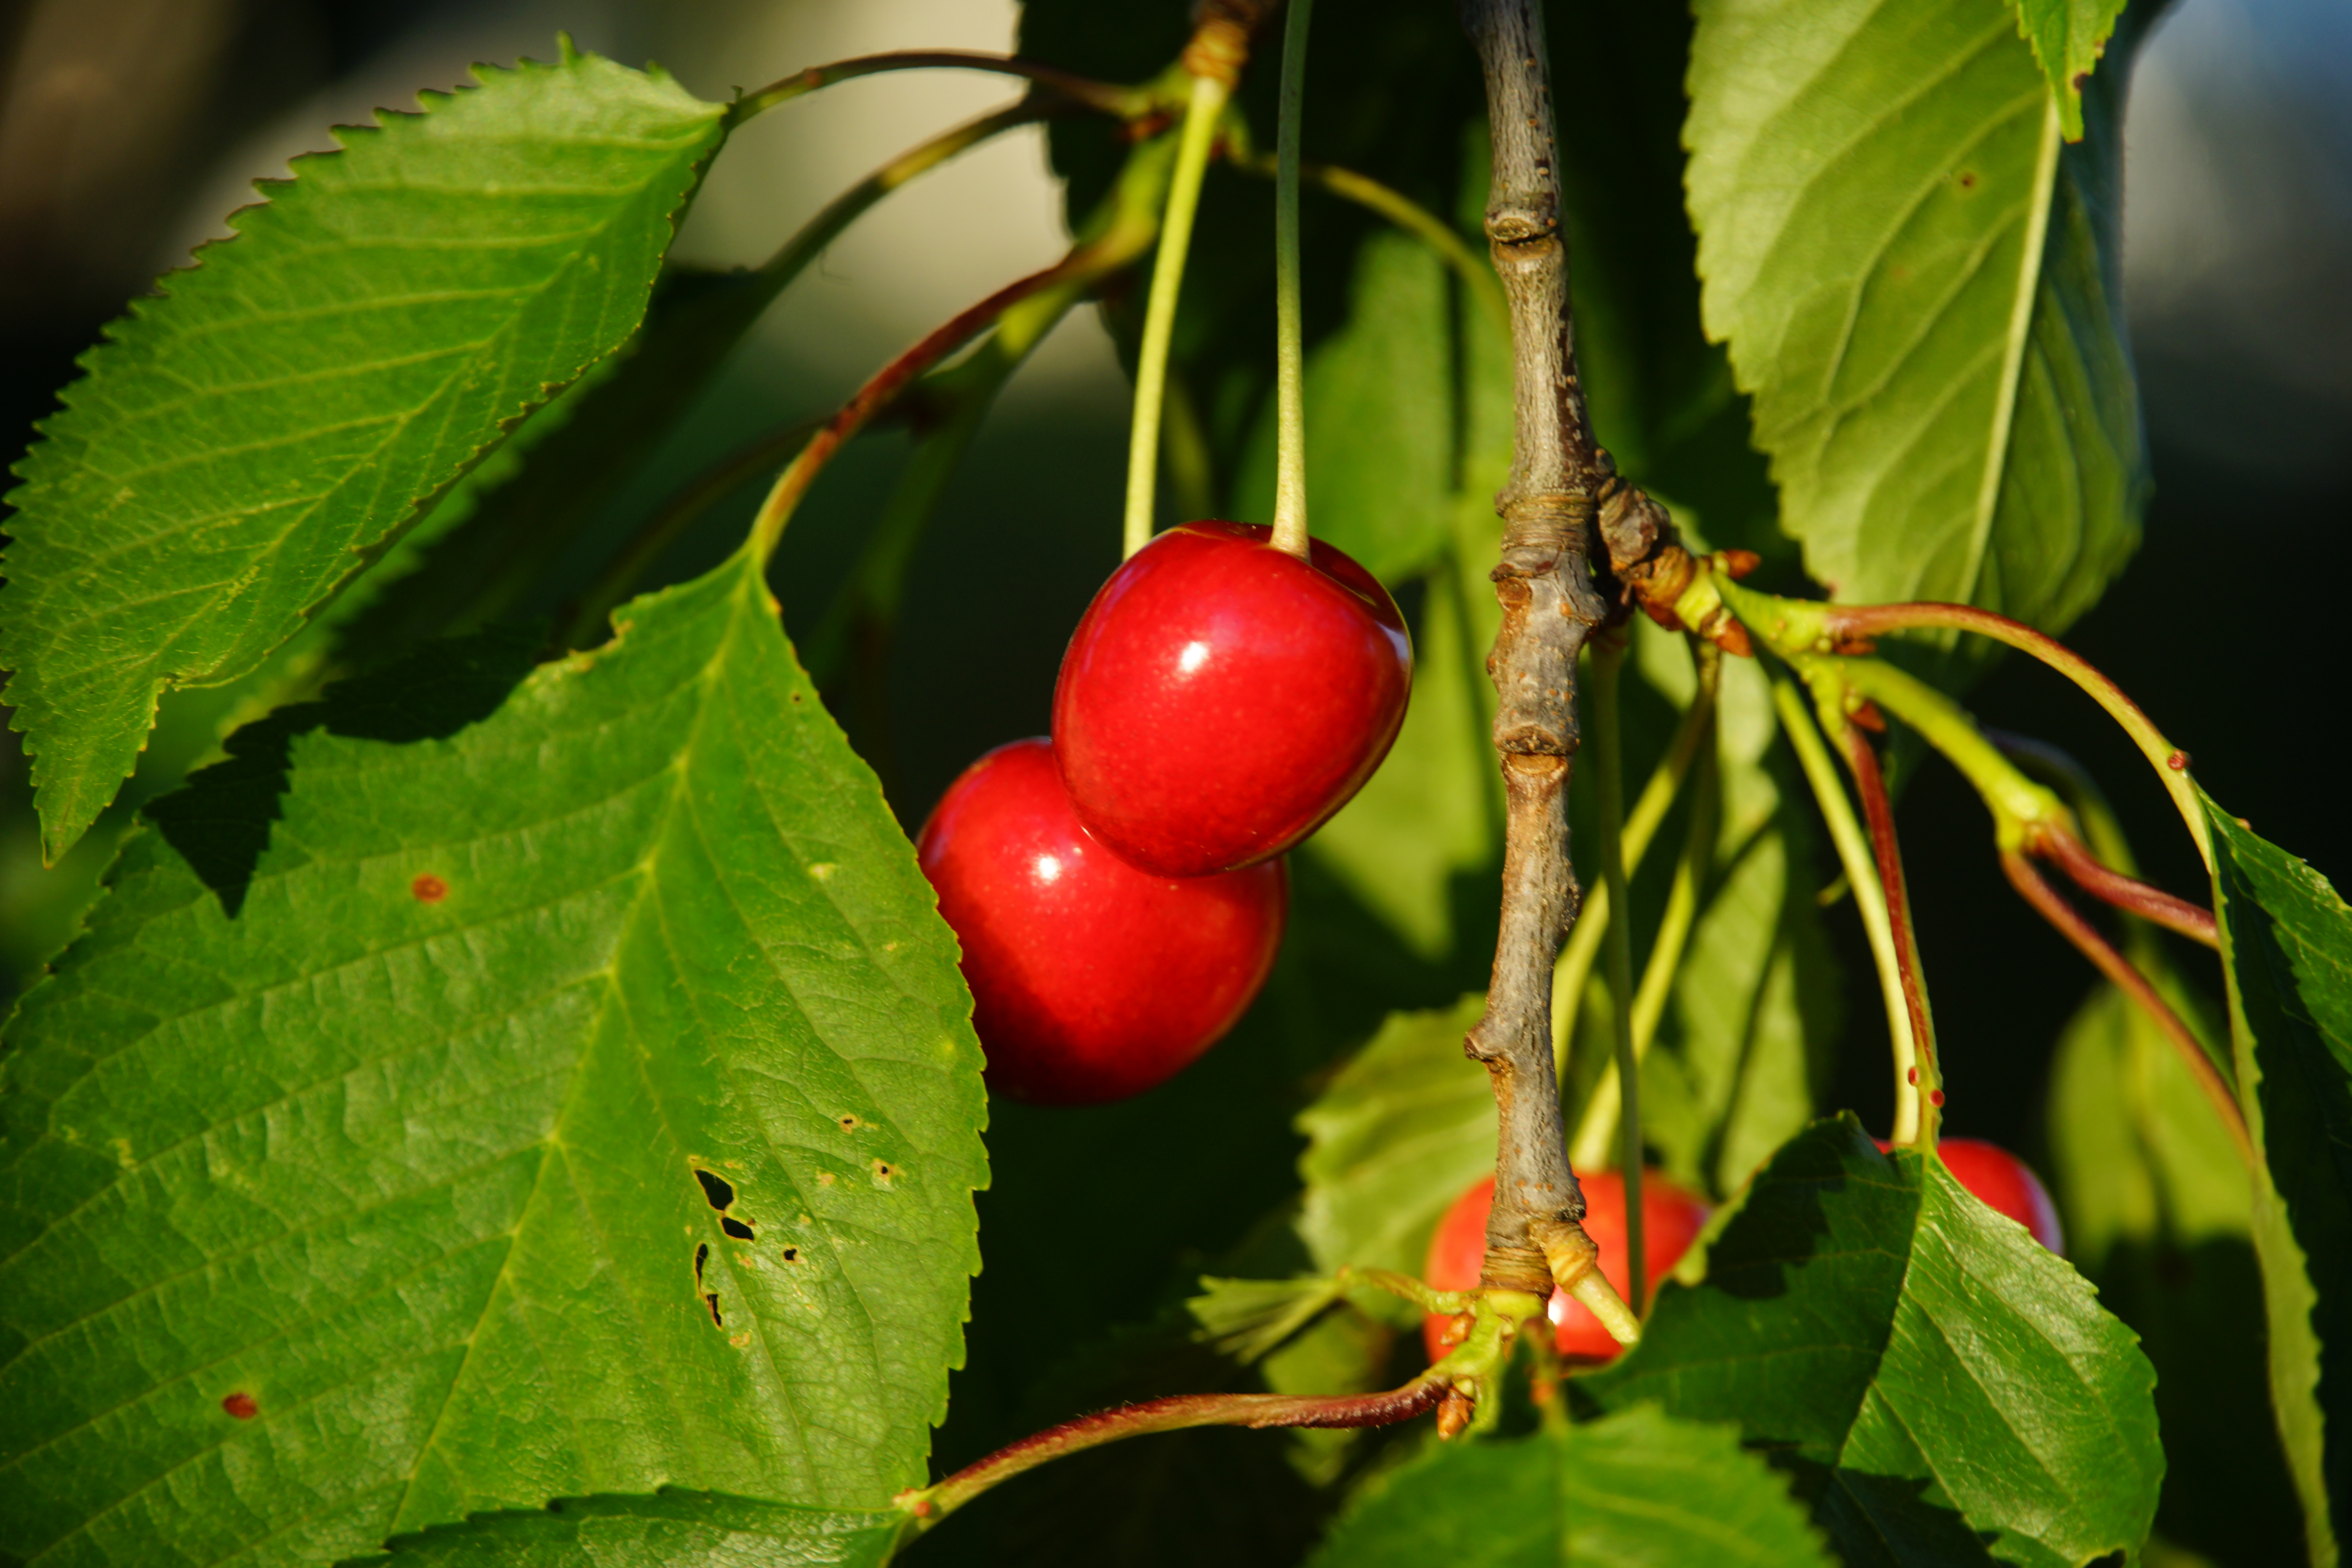
cherry, tree, nature, fruits, flower, flowering plant, plant, fruit, leaf, food, woody plant, rose hip, produce, sorbus, fruit tree, rose family, berry, Dogwood family, acerola, acerola family